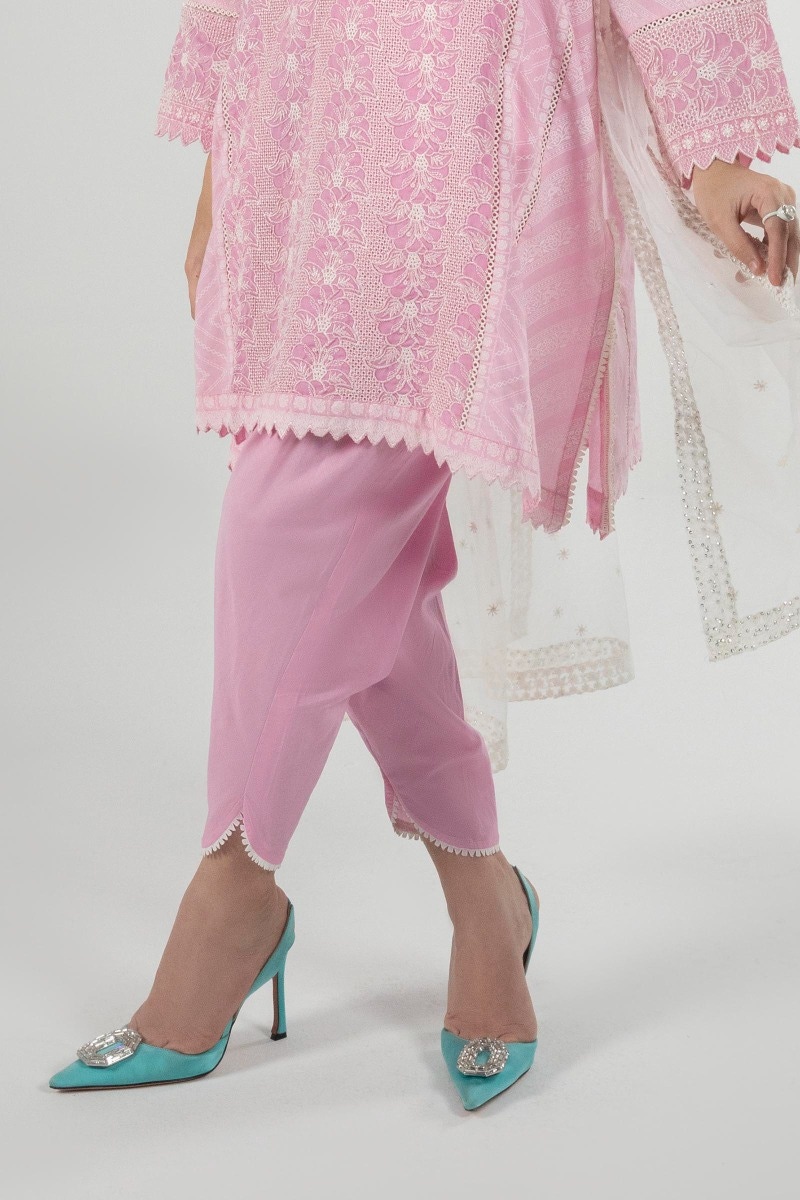
pink karla embroidered tunic